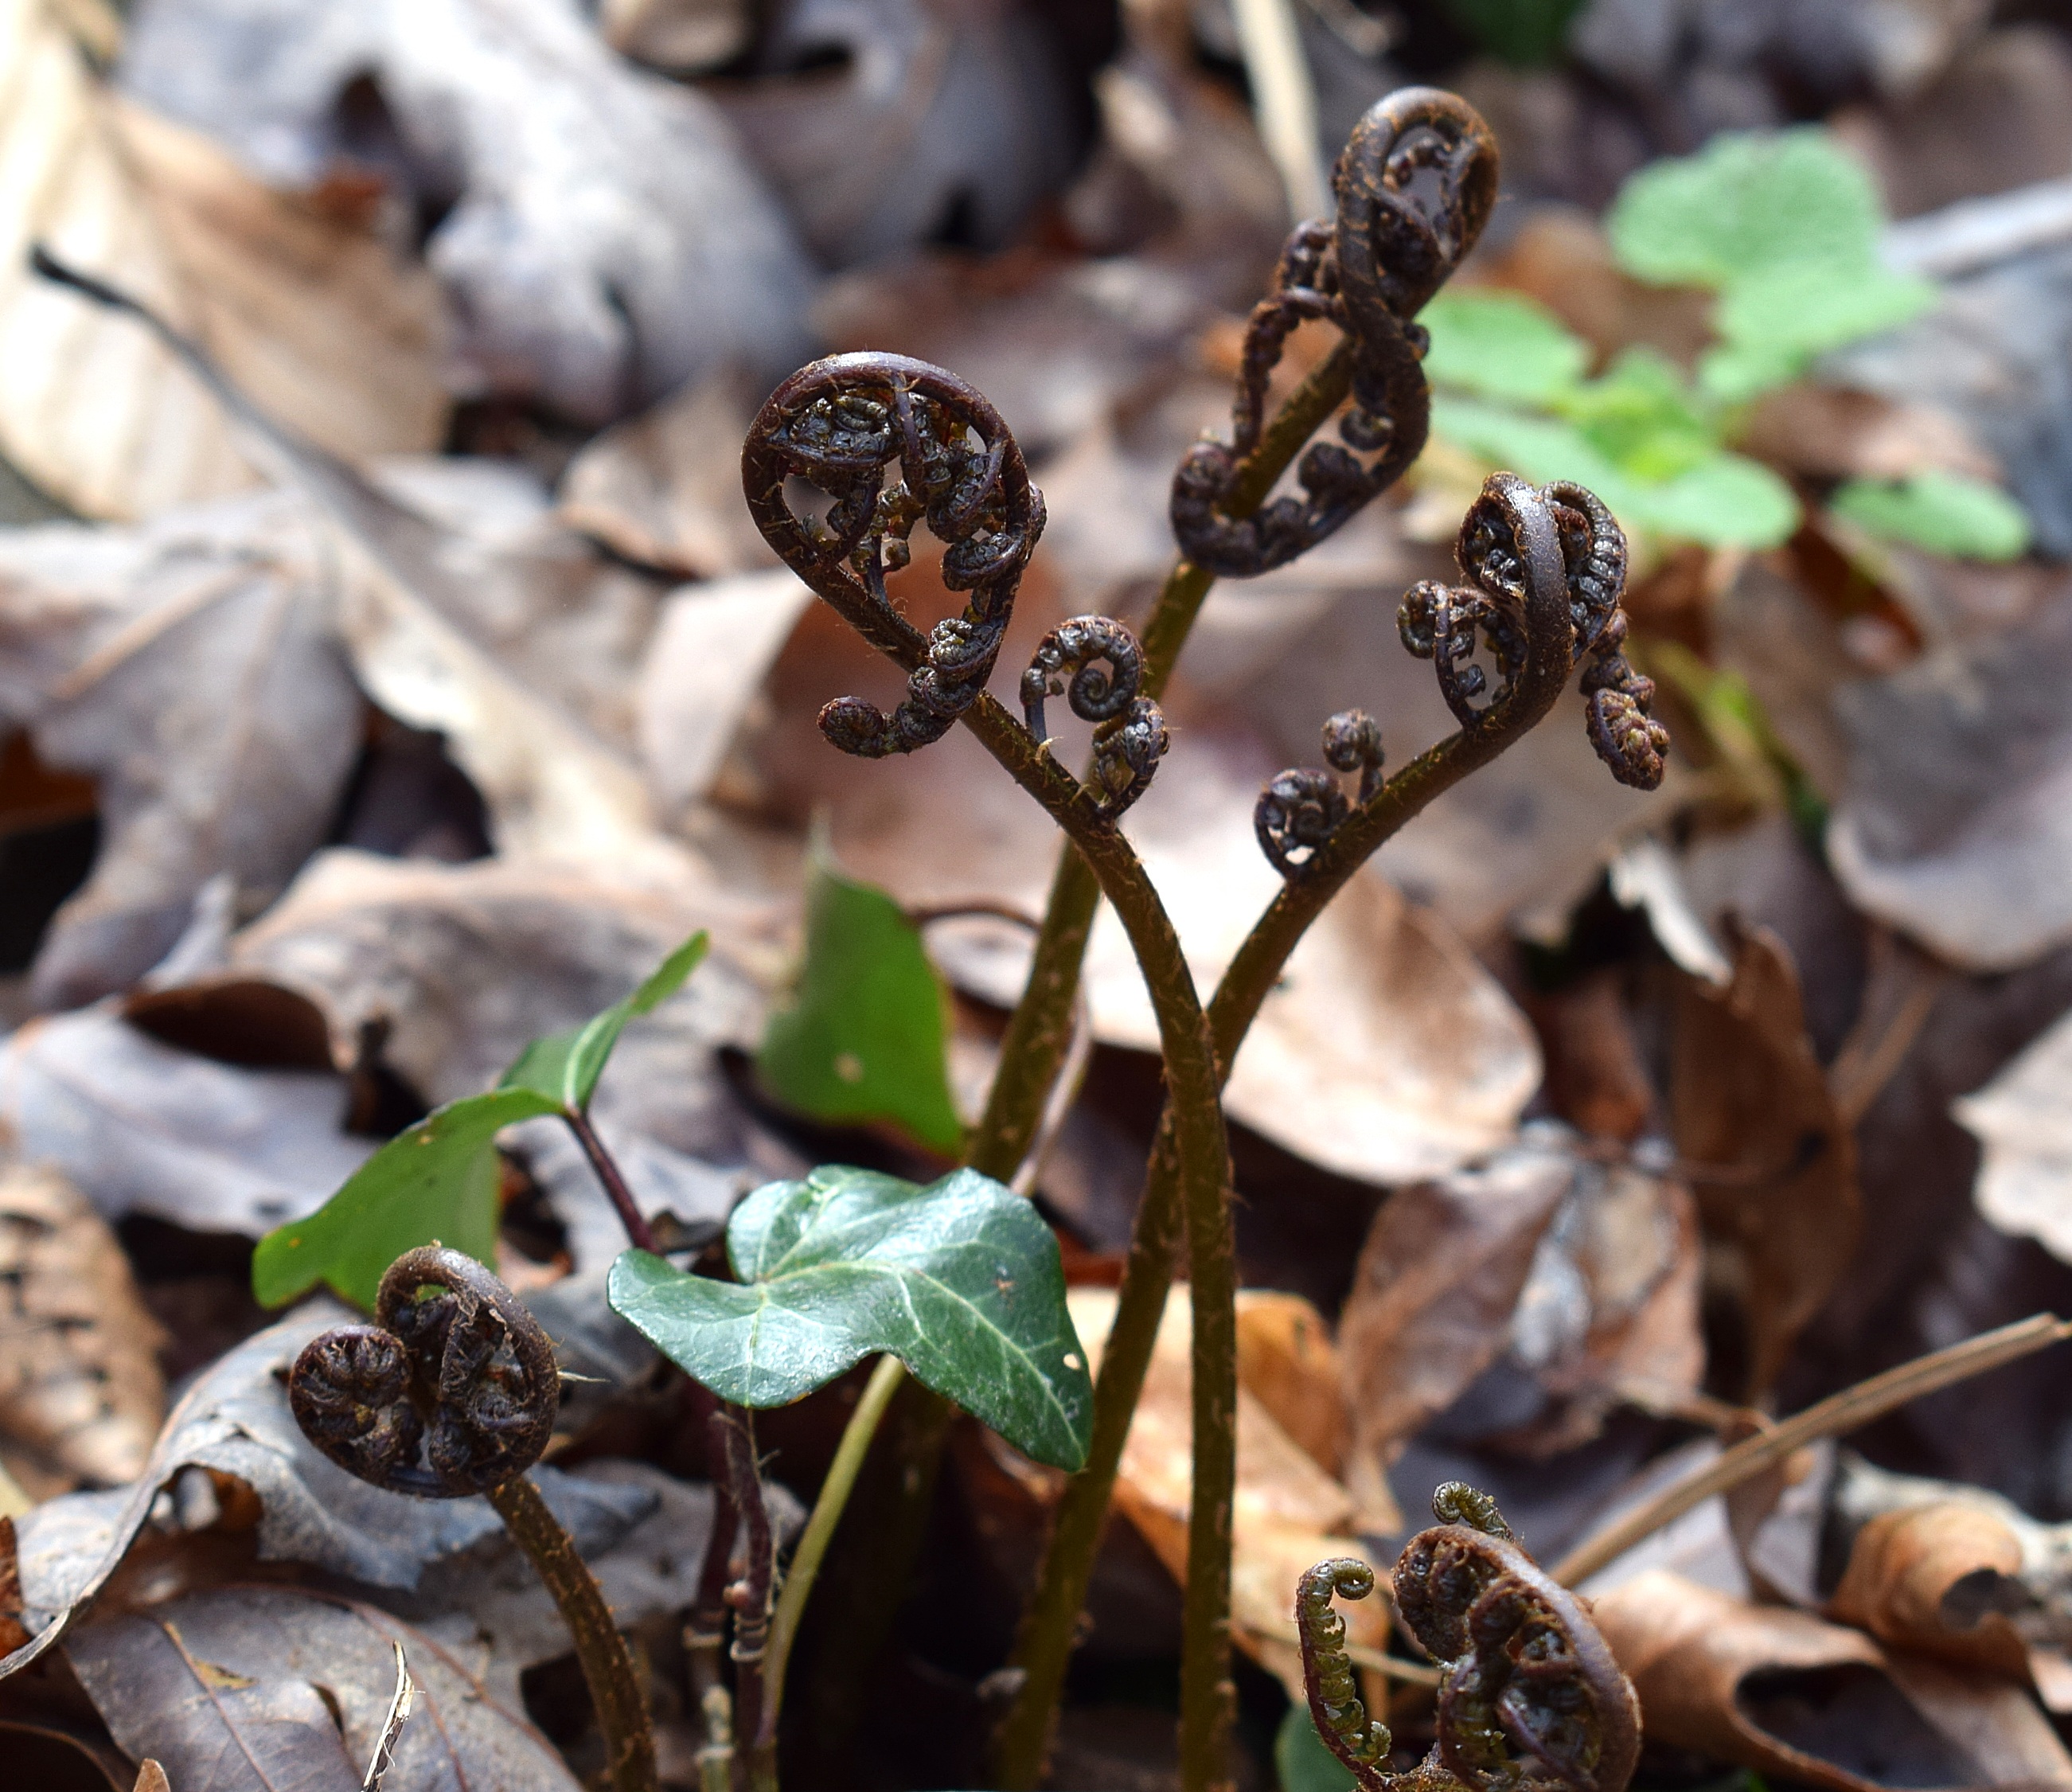
nature, plant, leaf, flower, foliage, spring, produce, insect, autumn, flora, fauna, forest floor, ferns, new, auriculariales, macro photography, flowering plant, land plant, membrane winged insect, auriculariaceae, ferns unfurling, fiddleheads